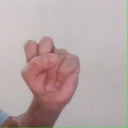
अक्षर: स